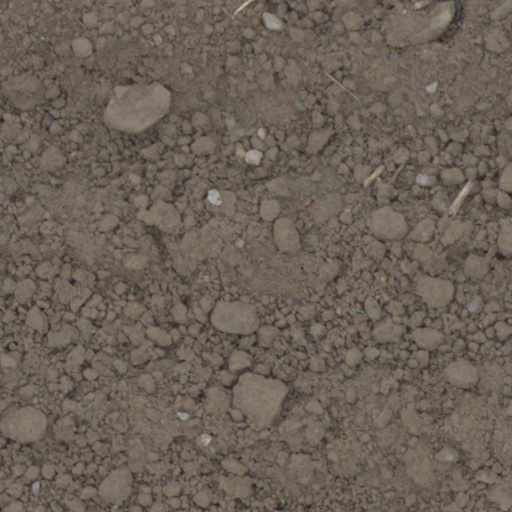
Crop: wheat